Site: brandenburg
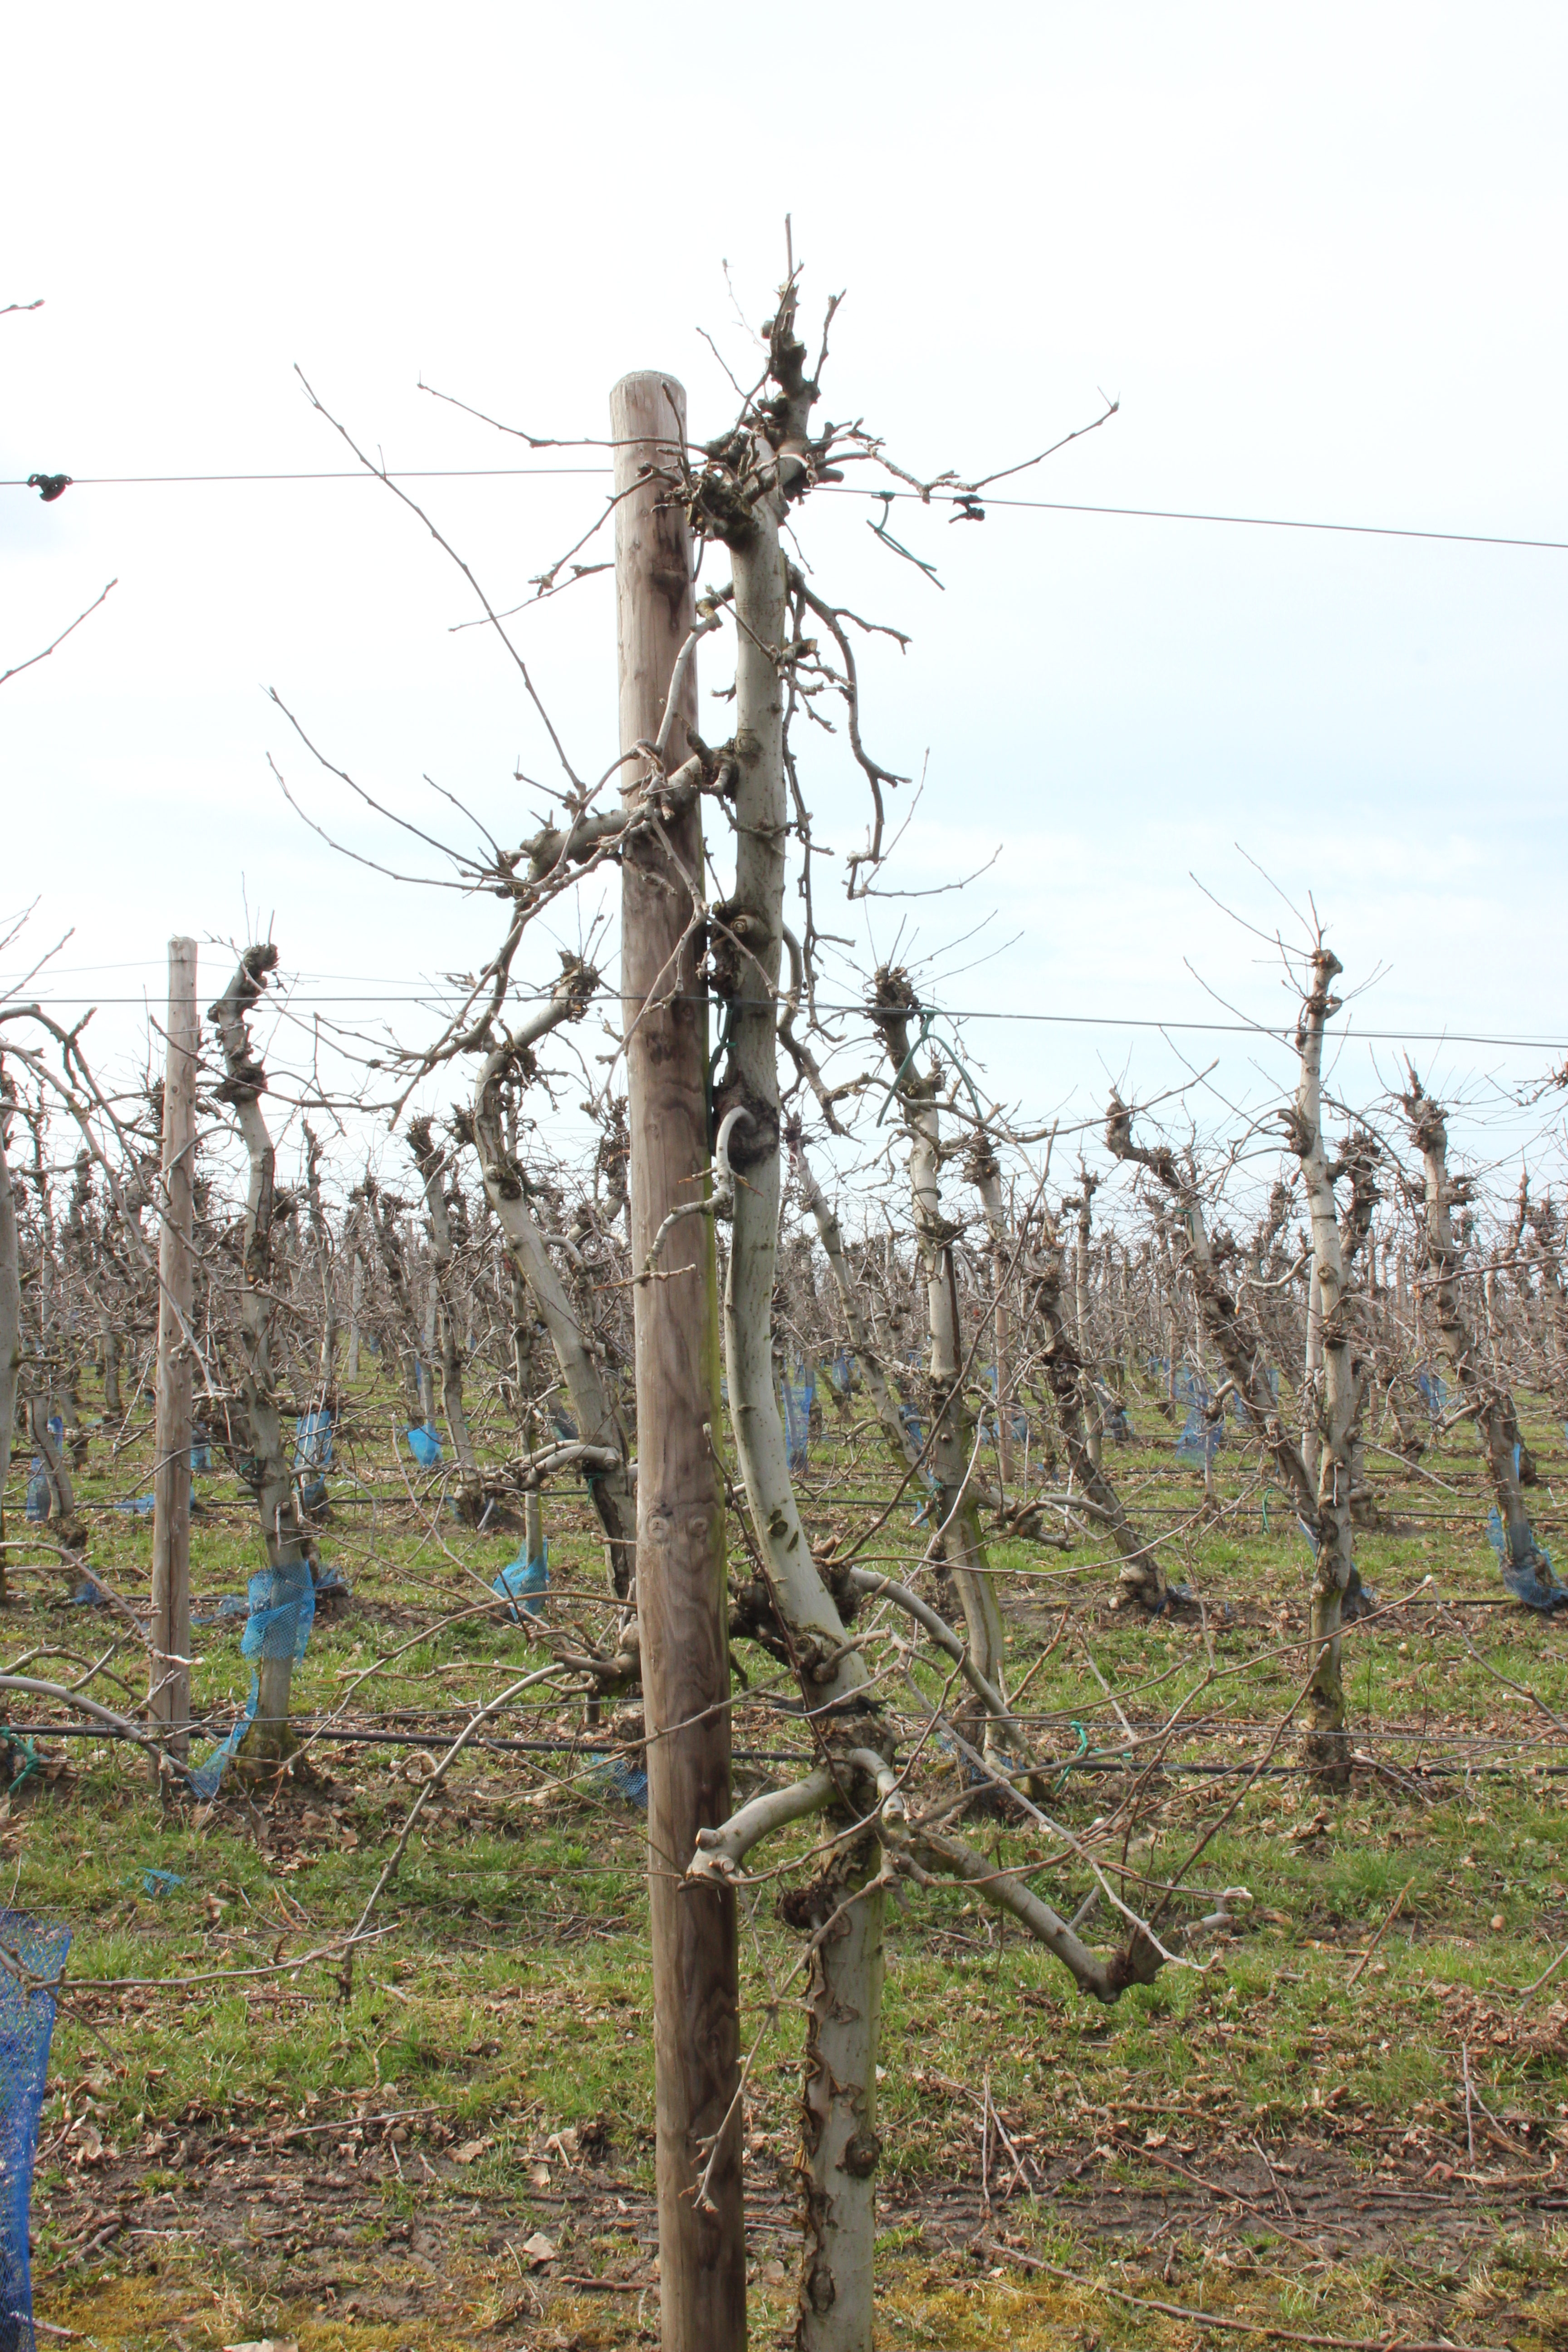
Growth stage (BBCH 01): Bud development